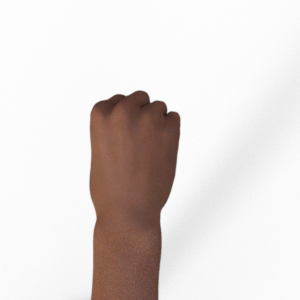
Label: rock